Yamanaka Yukimori

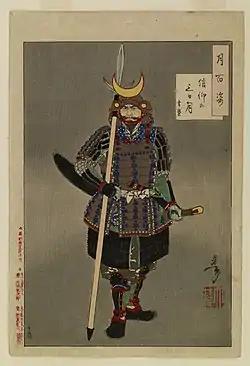
Portrait of Yamanaka Yukimori, 1886

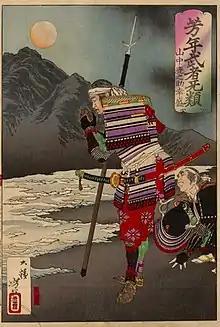
Yamanaka Shikanosuke (Yukimori) by Tsukioka Yoshitoshi. When the Amago clan was on the decline, Shikanosuke prayed to the crescent moon for the restoration of their former status, saying, 'I would rather sustain all kinds of troubles myself than see the clan of my lord fall into ruin.

, also known as Yamanaka Shikanosuke (山中 鹿の介) or Shikasuke (鹿の介), was a Japanese samurai of the Sengoku period. He served the Amago clan of Izumo Province.